Loading gauge

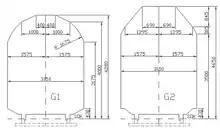
Railway clearance G1 and G2 (Germany)

In the European Union, the UIC directives were supplanted by ERA Technical Specifications for Interoperability (TSI) of European Union in 2002, which has defined a number of recommendations to harmonize the train systems. The TSI Rolling Stock (2002/735/EC) has taken over the UIC Gauges definitions defining Kinematic Gauges with a reference profile such that Gauges GA and GB have a height of (they differ in shape) with Gauge GC rising to allowing for a width of of the flat roof. All cars must fall within an envelope of wide on a radius curve. The TGVs, which are wide, fall within this limit.